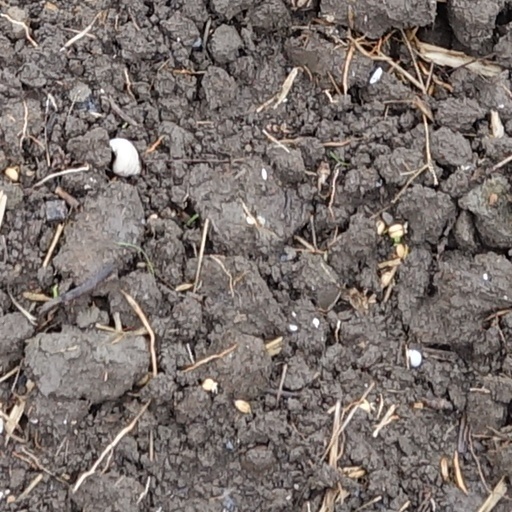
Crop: wheat